Lake Huron

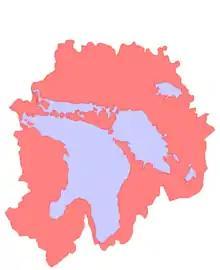
Lake Huron Basin

Lake Huron has the largest shore line length of any of the Great Lakes, counting its 30,000 islands. It is separated from Lake Michigan, which lies at the same level, by the , Straits of Mackinac, making them hydrologically the same body of water (sometimes called Lake Michigan-Huron and sometimes described as two 'lobes of the same lake'). Aggregated, Lake Huron-Michigan, at , "is technically the world's largest freshwater lake". Lake Superior, at 21 feet higher elevation, drains into the St. Marys River which then flows into Lake Huron. The water then flows south to the St. Clair River, at Port Huron, Michigan and Sarnia, Ontario. The Great Lakes Waterway continues thence to Lake St. Clair; the Detroit River and Detroit, Michigan; into Lake Erie and thence – via Lake Ontario and the St. Lawrence River – to the Atlantic Ocean.